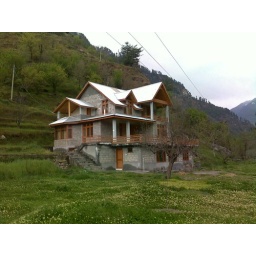
three bedroom cottage in manali with all modern amenities like. attached bath,water,electricity,balconies drive-in,touching. NH-21,alongside river beas,beautiful lush green surroundings